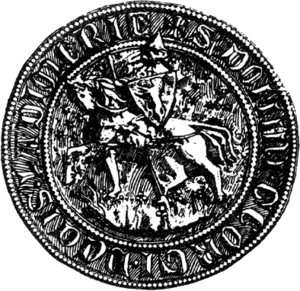
La troisième invasion mongole de la Pologne est une expédition militaire organisée par les Mongols de la Horde d'or en 1287-1288 et dirigée par Nogaï khan et Talabuga. Elle s'achève par la victoire des armées polonaises et le repli des Mongols.
Les invasions mongoles de la Pologne sont une série d'expéditions militaires organisées par les Mongols de l'empire mongol, puis de la Horde d'or. Elles débutent fin 1240 et ne s’achèvent qu'en 1288, après la victoire d'une coalition polono-hongroise et le repli des Mongols.